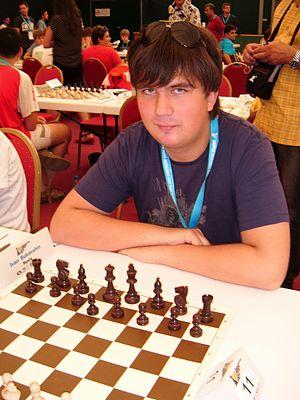
Ivan Aleksandrovitch Boukavchine, né le 13 mai 1995 à Rostov-sur-le-Don et mort le 12 janvier 2016 à Togliatti, est un joueur d'échecs russe.